Hitoshi Kumano

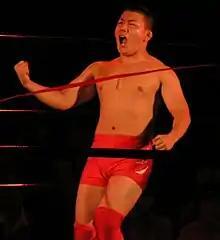
Kumano in 2015

is a Japanese professional wrestler trained by and signed to Pro Wrestling Noah.